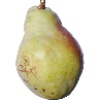
Label: pear_williams